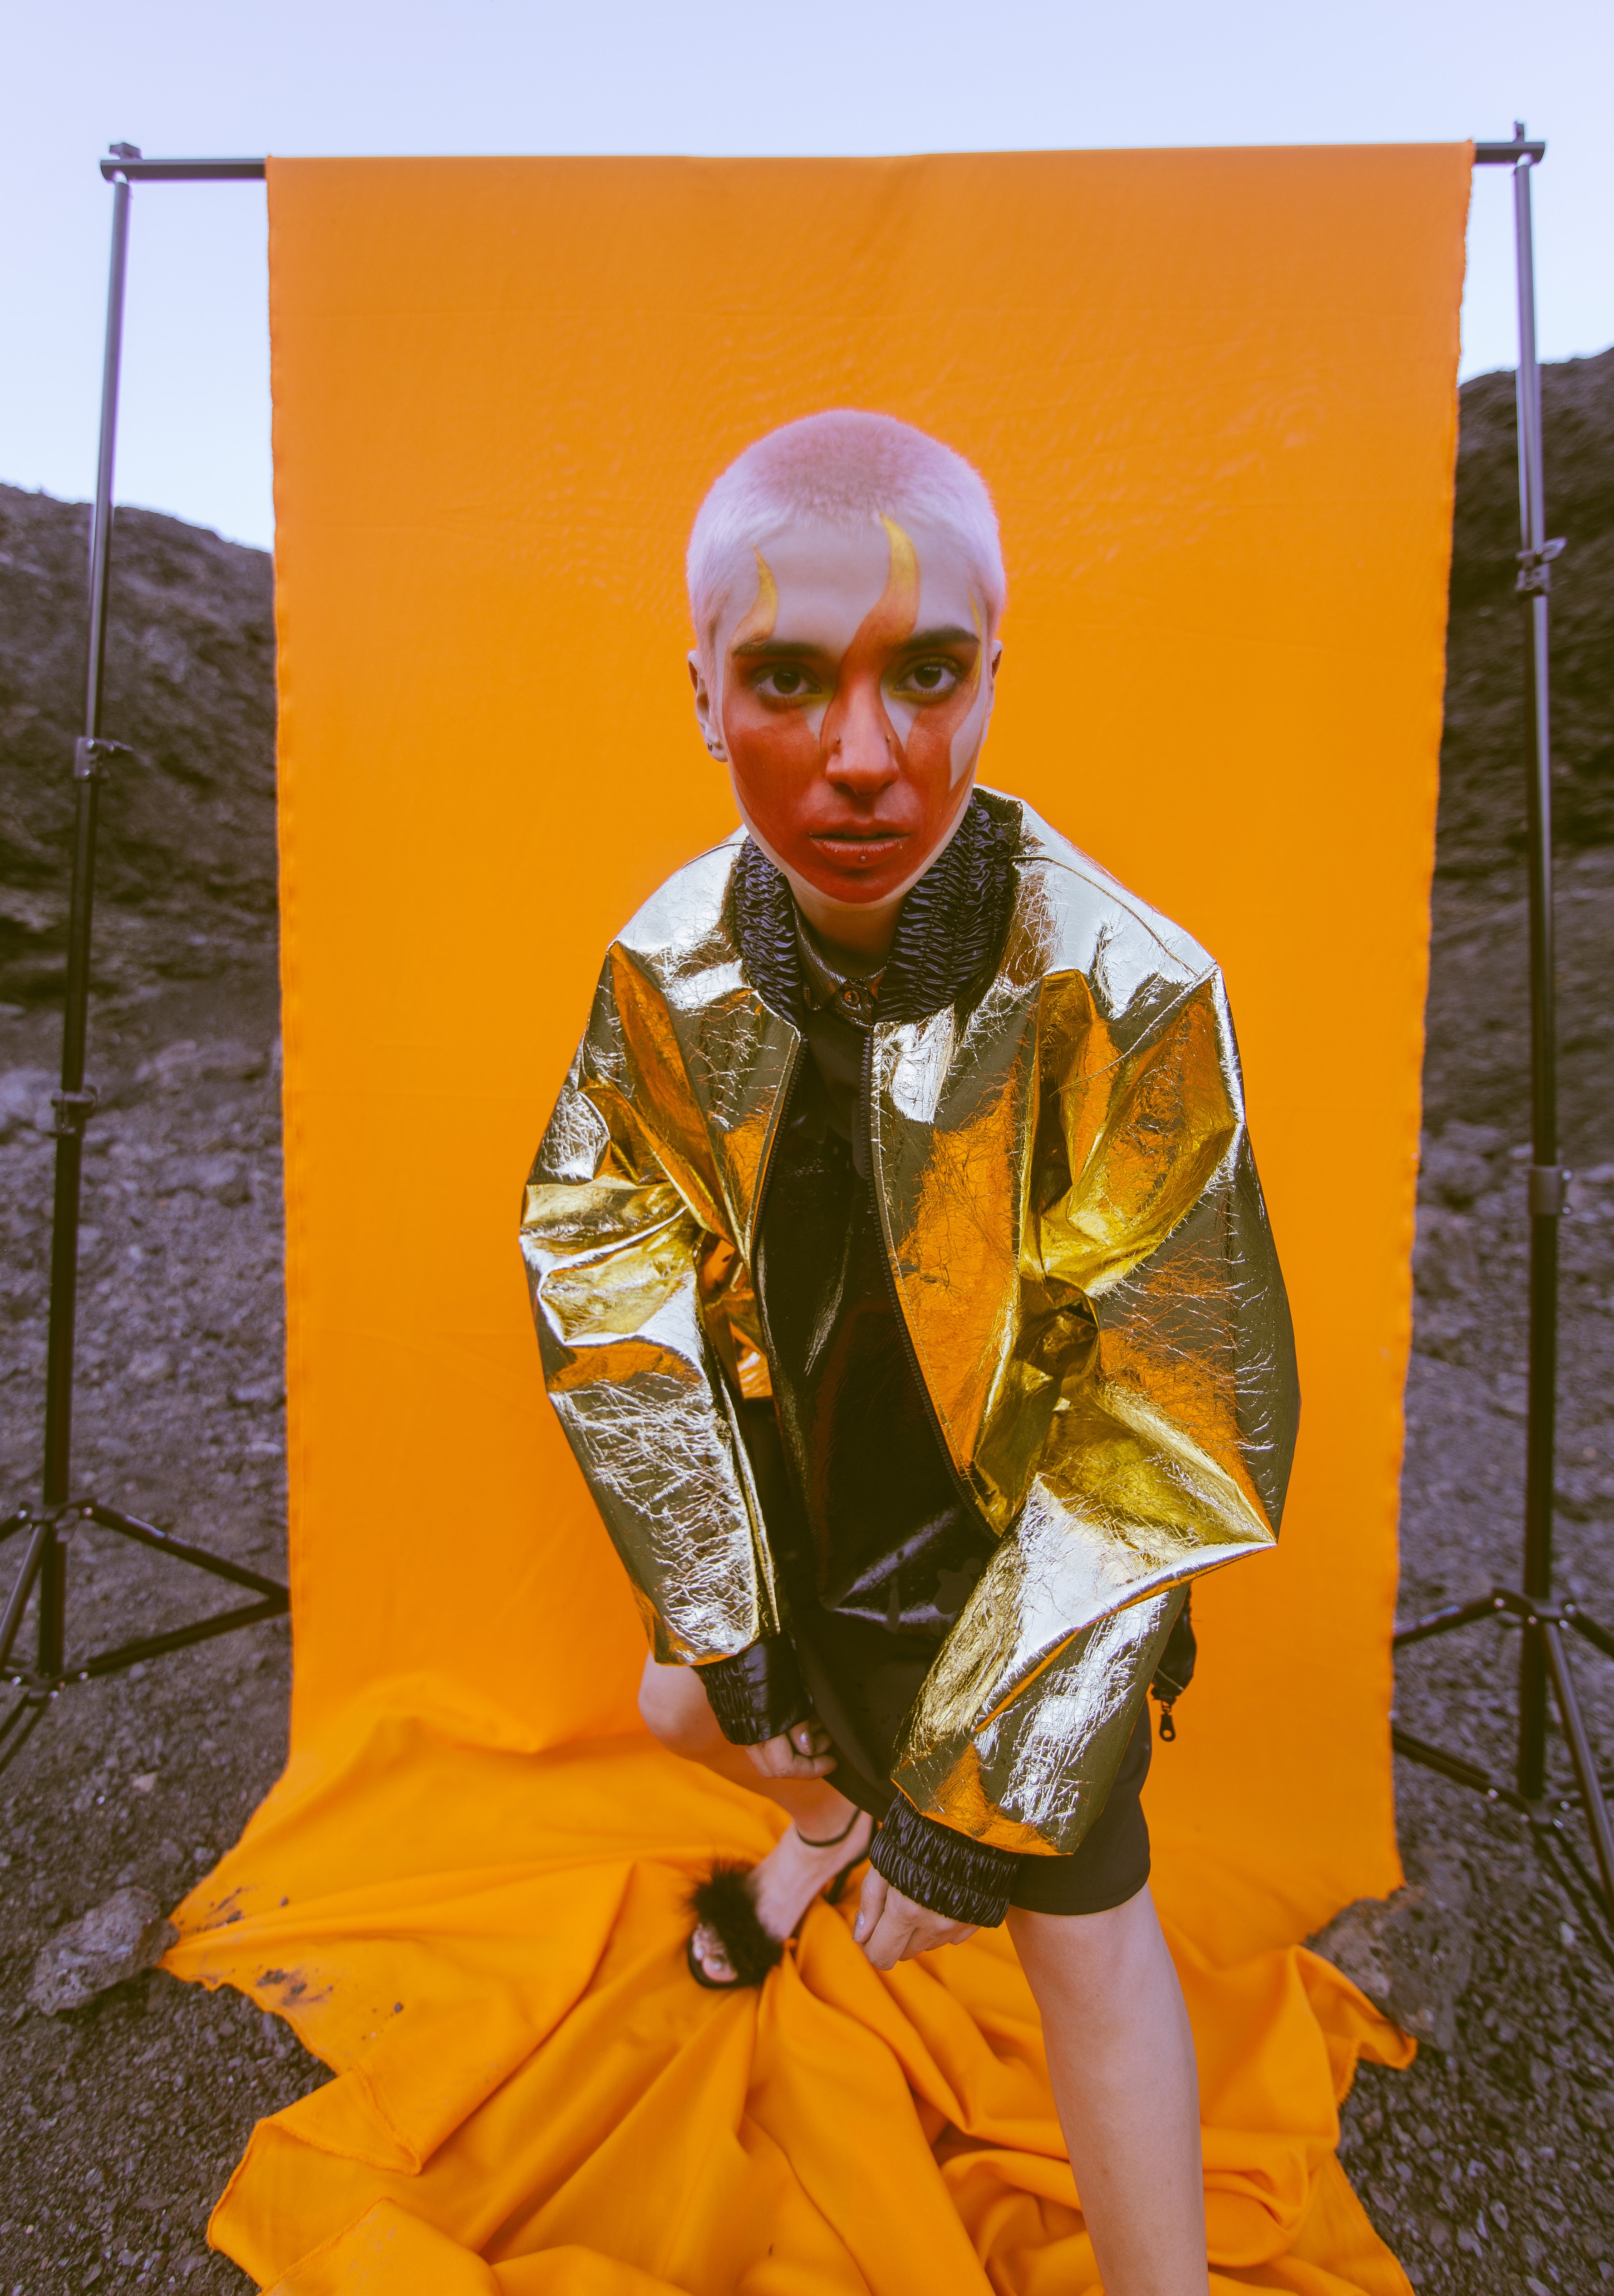
yellow, orange, outerwear, raincoat, art